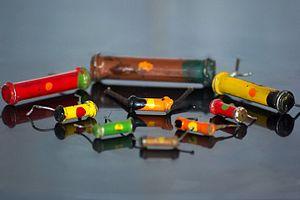
Résistances anciennes (années 1950) Français
Une résistance ou resistor est un composant électronique ou électrique dont la principale caractéristique est d'opposer une plus ou moins grande résistance à la circulation du courant électrique.